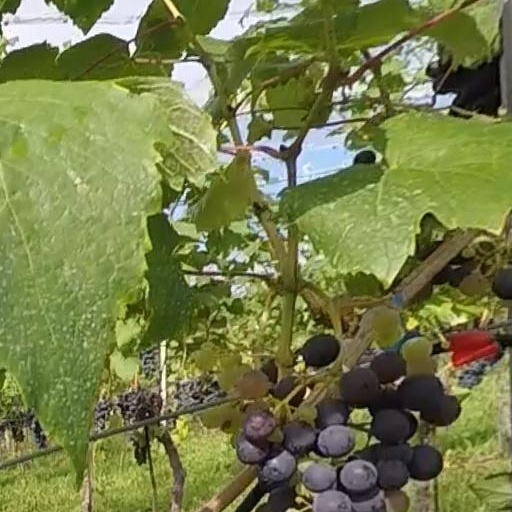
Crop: grape